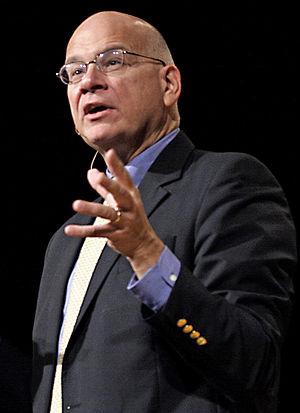
Timothy J. Keller est un auteur américain, théologien, conférencier et pasteur fondateur de l'église presbytérienne du Rédempteur à New York. Il est l'auteur de plusieurs livres, y compris The Reason for God: Belief in an Age of Skepticism, qui a remporté des prix du World Magazine et Christianity Today et s'est hissé à la septième place du classement des best-sellers du New York Times pour la catégorie des non-fictions, en mars 2008.